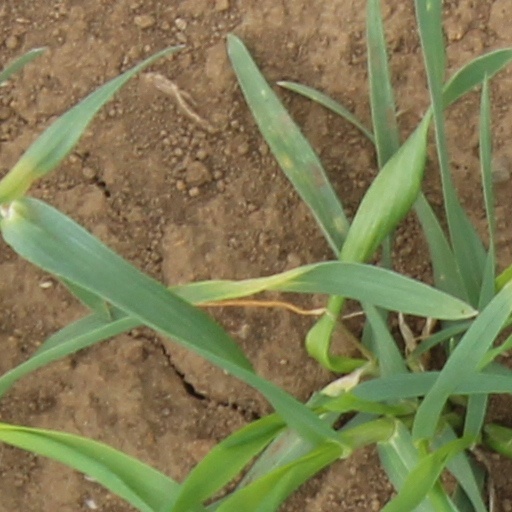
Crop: wheat